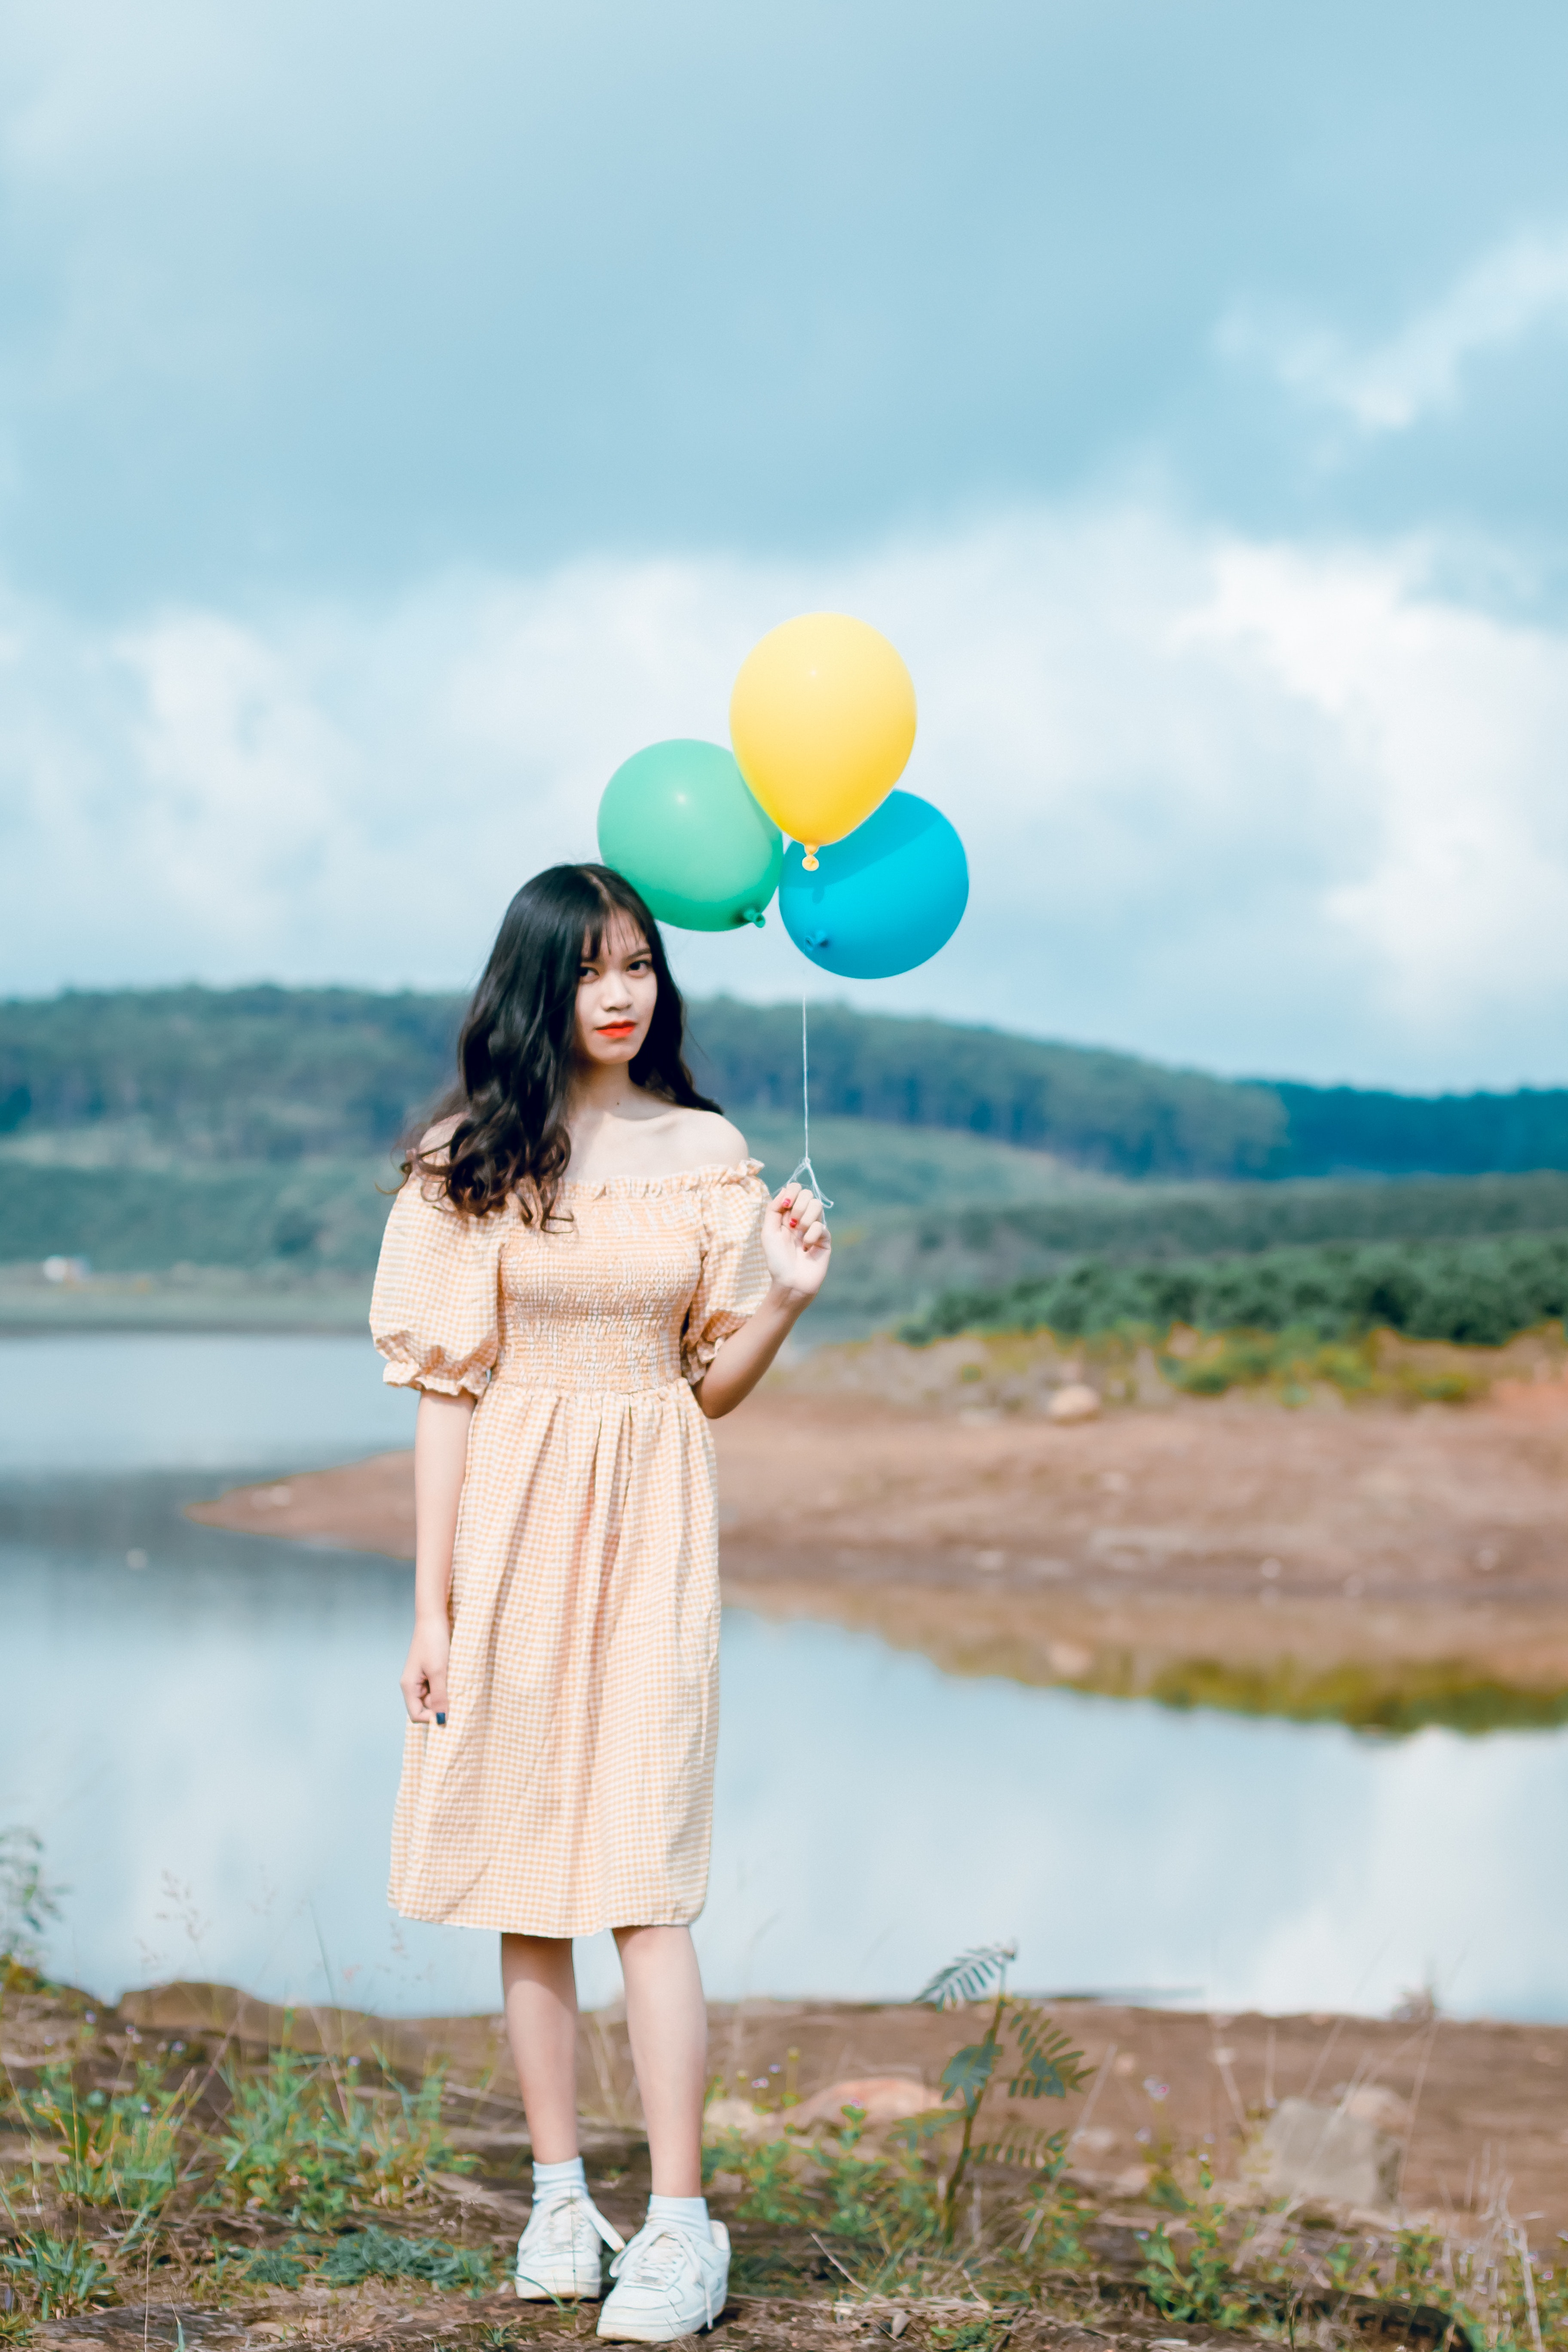
balloon, People in nature, photograph, yellow, sky, beauty, party supply, dress, turquoise, photography, happy, summer, grassland, photo shoot, cloud, plant, portrait photography, wildflower